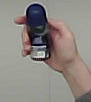
Product: nivea_rollon